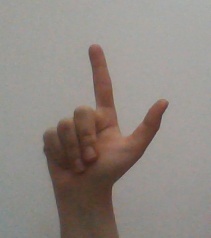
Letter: laam